Joaquim Gusmão Martins

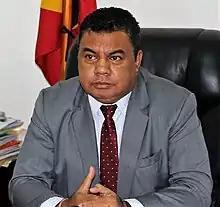
Martins in 2019

Joaquim José Gusmão dos Reis Martins is an East Timorese politician and a member of the Kmanek Haburas Unidade Nasional Timor Oan (KHUNTO) political party.